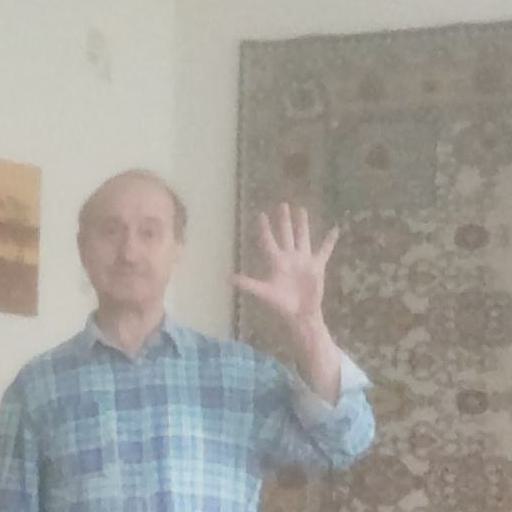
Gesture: palm